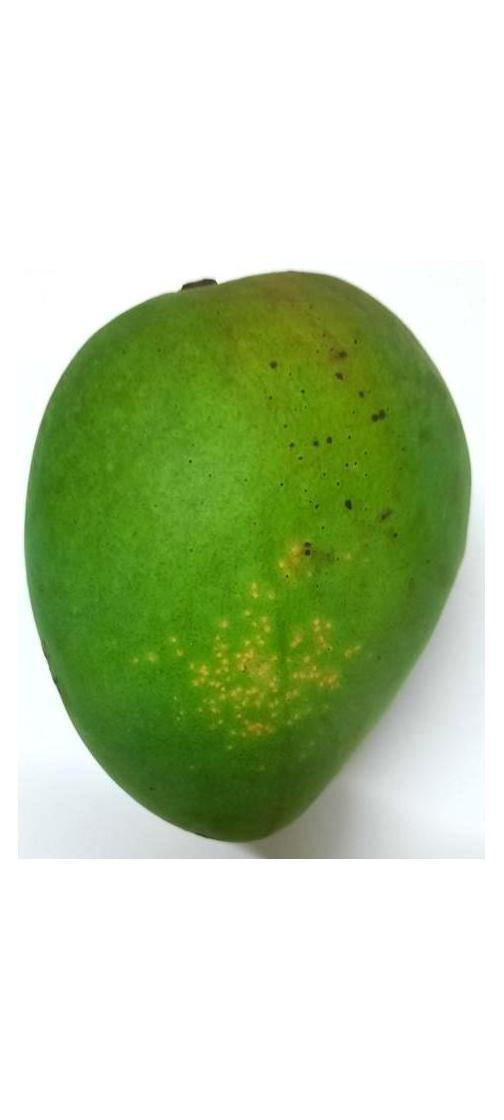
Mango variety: Harivanga